Jan Pranger

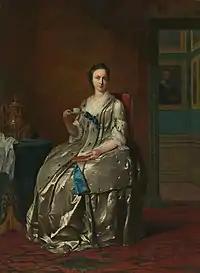
Pranger's second wife Machteld Muilman

When the Director-General of the Dutch Gold Coast, Pieter Valkenier, resigned in 1725, he advised the Colonial Council to install either Robert Norre or Pranger as his successor. Probably due to his young age, Pranger was passed over in favour of Robert Norre, but when he resigned in 1729, Pranger was eventually selected for the post of Director-General. Pranger was officially installed as Director-General on 6 March 1730.